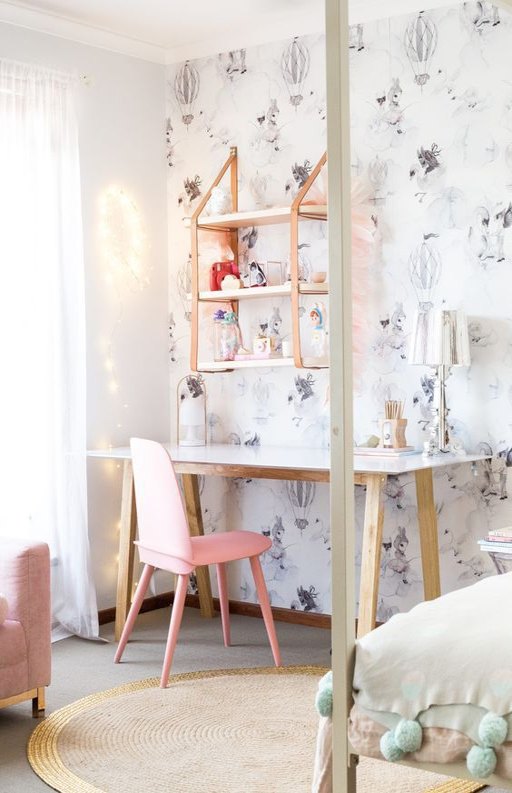
looking for a whimsical wallpaper ? have a look at this one !